Trufant Historic District

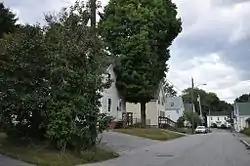

The Trufant Historic District encompasses a concentration of 19th-century middle-class residential housing on the south side of Bath, Maine. This area was most heavily developed during Bath's heyday as a major shipbuilding center, and includes numerous examples of Greek Revival and Italianate styling. It was listed on the National Register of Historic Places in 2004.